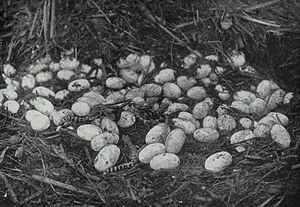
Les alligators forment un genre de crocodiliens de la famille des Alligatoridés. Ce terme constitue à la fois un nom vernaculaire et un nom scientifique.